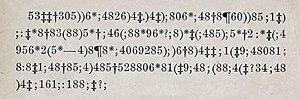
Un mot d'une lettre est un mot composé d'une seule lettre. L'application de cette définition d'apparence simple est complexe, du fait de la difficulté à cerner les notions de mot et de lettre. Les mots d'une lettre ont un statut incertain, tant dans le domaine de la théorie de la langue, que dans leur traitement par les dictionnaires ou dans leurs usages sociaux. Ils sont parfois utilisés comme titre d'ouvrage et ont fait l'objet de diverses expérimentations littéraires, chez les poètes futuristes, minimalistes et oulipiens.